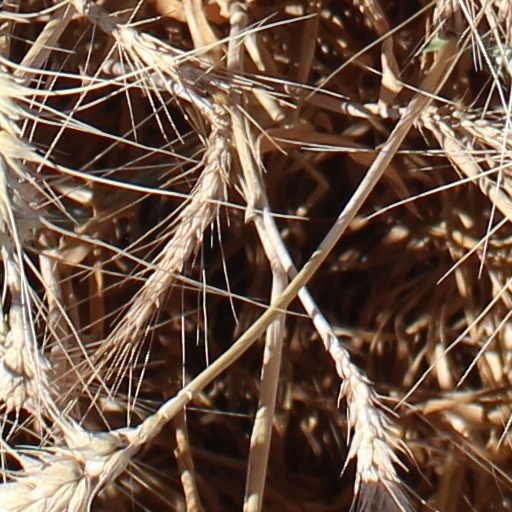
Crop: wheat